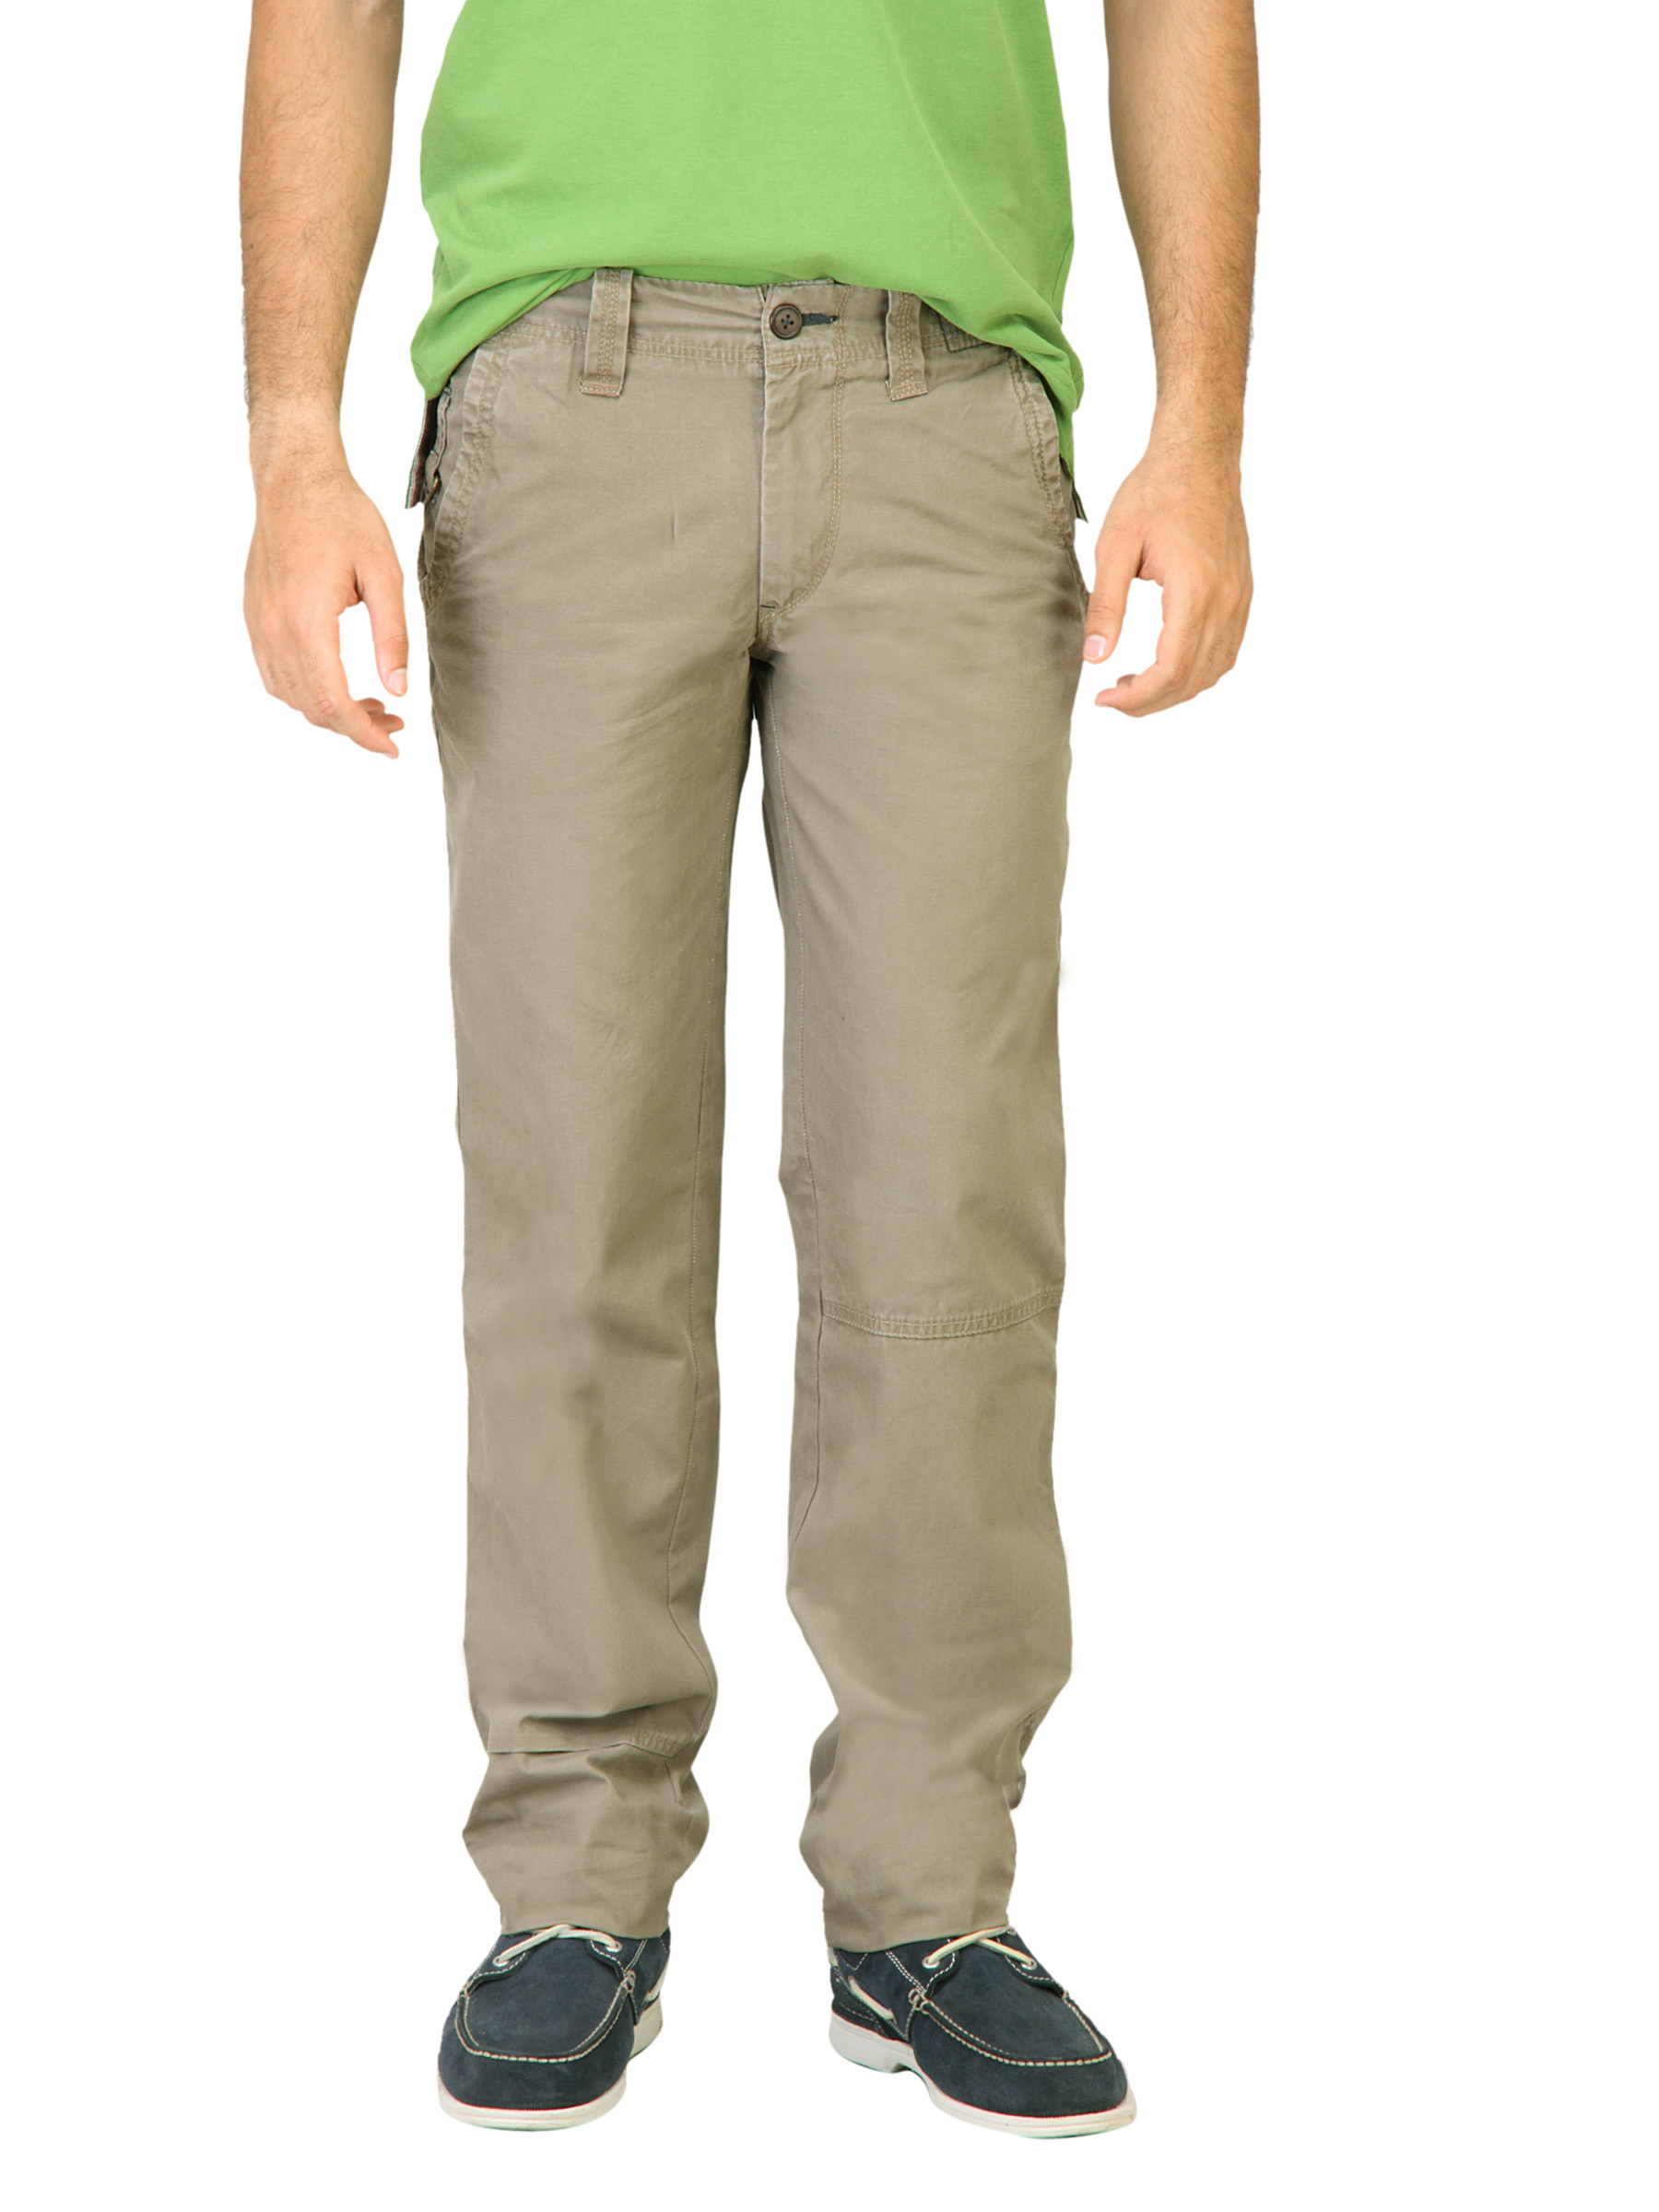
Probase Men Solid LT.Khaki Trousers
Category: Apparel / Bottomwear / Trousers
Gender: Men
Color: Khaki
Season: Fall 2011
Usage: Casual